Battle of Rabaul (1942)

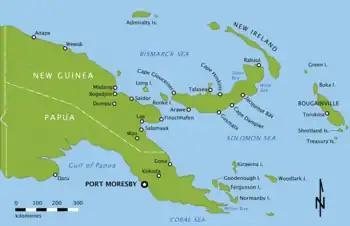
Map depicting eastern New Guinea and New Britain

Throughout 1941, the Allies had planned to build Rabaul up as a "secure fleet anchorage" with plans to establish a radar station and a strong defensive minefield; however, these plans were ultimately shelved. Allied planners later determined that they did not have the capacity to expand the garrison around Rabaul, nor was the naval situation conducive to reinforcing it should the garrison come under attack. Nevertheless, the decision was made that the garrison would remain in place to hold Rabaul as a forward observation post. The main tasks of the garrison were protection of Vunakanau, the main Royal Australian Air Force (RAAF) airfield near Rabaul, and the nearby flying boat anchorage in Simpson Harbour, which were important for the surveillance of Japanese movements in the region. However, the RAAF contingent, under Wing Commander John Lerew, had little offensive capability with only 10 lightly armed CAC Wirraway training aircraft and four Lockheed Hudson light bombers from No. 24 Squadron.